Ching Lau Lauro

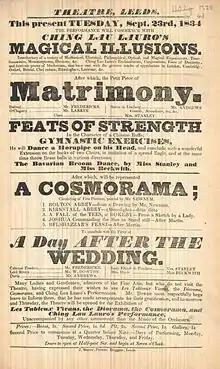
Top of the bill, Leeds 1834

Ching Lau Lauro's advertisements and popularity lasted between 1827 and 1839, after which the brief history before his death in January 1840 is unknown. He was first advertised as a juggler and then also, from 1834, as a ventriloquist and magician. His notices included "feats of strength and gymnastic exercises" and in the 1830s he described himself as "ventriloquist, melodist, naturalist and magician." Thomas Frost says that he started with posturing and balancing performances in 1828, then by 1835 he was a conjurer and ventriloquist, showing at "theatres and assembly rooms of many provincial towns, varying his entertainment with buffo songs." He could "[balance] acrobatically on two chairs and [dance] the hornpipe on his head." Following a fashion for representing historical scenes on stage, in the late 1830s he played Agrippa. There were many Roman Agrippas, but he may have been playing the Renaissance German magician.